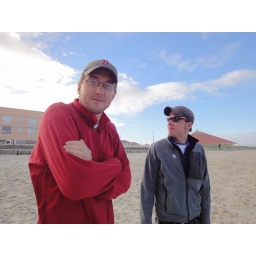
Jack and Pope standing on the beach in Muizenberg